SMS Scharnhorst

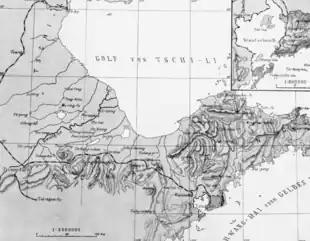
The Jiaozhou Bay Leased Territory was located in the natural harbor at Qingdao on the southern coast of the Shandong Peninsula

On 11 March 1909, was assigned to the (East Asia Squadron); replaced her as the reconnaissance squadron flagship. After completing preparations for the voyage, left Kiel on 1 April; aboard was Friedrich von Ingenohl, who was to take command of the East Asia Squadron upon his arrival. On 29 April, rendezvoused with , the flagship of the East Asia Squadron, in Colombo. There, took over the role of squadron flagship. At the time, the squadron also included the light cruisers and and several gunboats and torpedo boats. In July and August, went on a cruise in the Yellow Sea and in August surveyed ports in the area. She spent December and early January 1910 in Hong Kong for the Christmas and New Year's festivities, in company with and the gunboat .